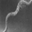
Label: worm